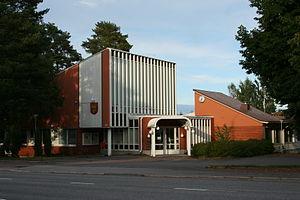
Pöytyä est une municipalité du sud-ouest de la Finlande, dans la province de Finlande occidentale et la région de Finlande du Sud-Ouest.